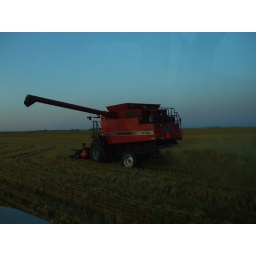
The big red monster covers a lot of ground in a day.